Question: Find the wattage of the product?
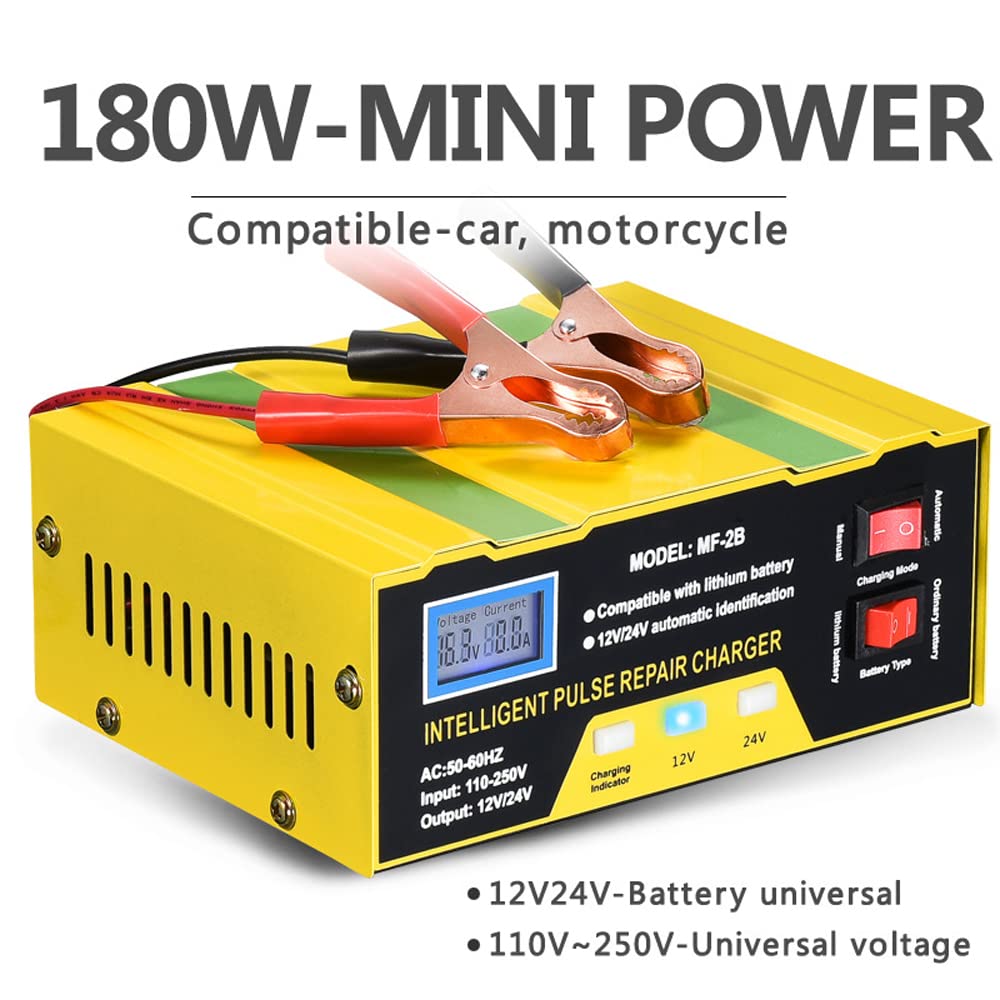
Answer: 180.0 watt